Aleksandr Abdulov

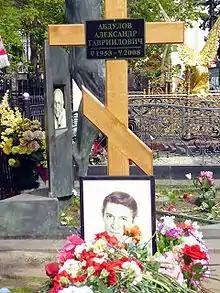
Abdulov's grave

Abdulov was a smoker throughout his adult life. In August 2007, the actor experienced health problems, supposedly an ulcer. However, in September of the same year he was diagnosed with lung cancer in an Israeli clinic.